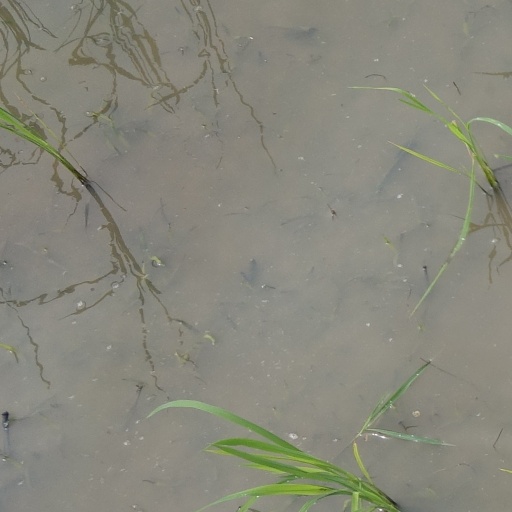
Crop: rice